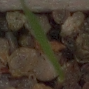
Label: black_grass